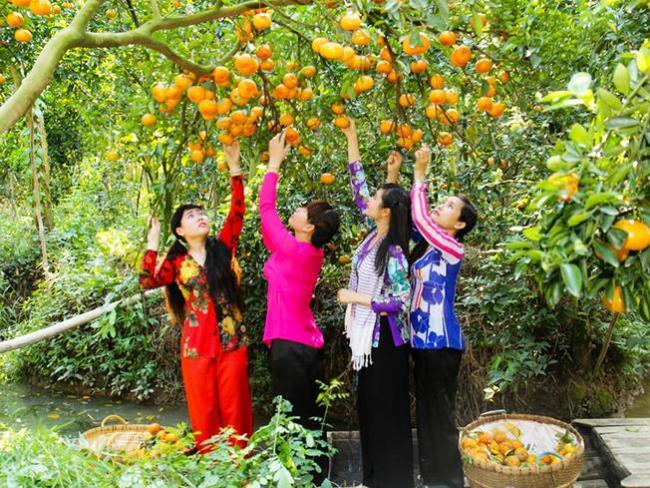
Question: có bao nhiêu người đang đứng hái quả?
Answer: có bốn người phụ nữ đang đứng hái quả